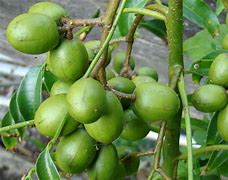
Label: others